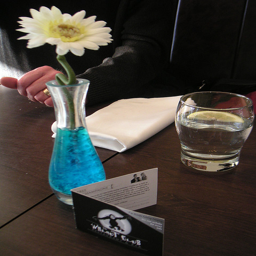
There are many different items sitting on the desk.
A vase holding a flower set on a brown table
a glass vase with a flower growing out of it
A sunflower in a vase sits next to a glass of water.
A sunflower sits in a vase filled with blue liquid.